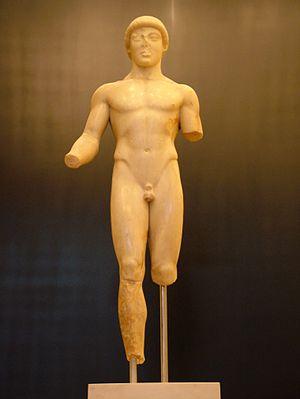
Un kouros, est une statue de jeune homme, durant la période archaïque de la sculpture grecque.